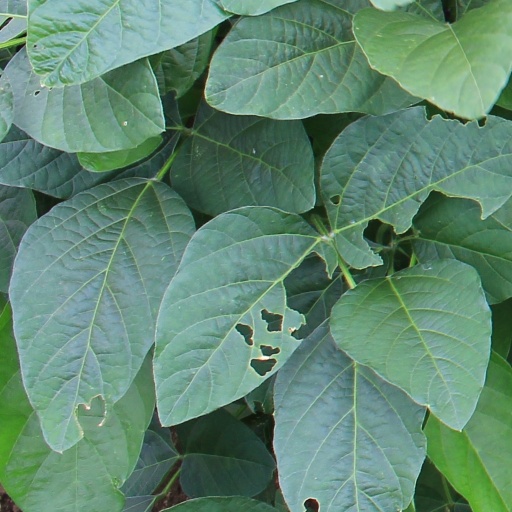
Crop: soybean